Strake (aeronautics)

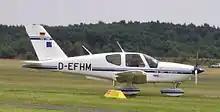
Socata TB-200 ventral strakes

One or two ventral strakes are sometimes positioned under the fuselage, as large vortex generators, to provide a better tail surfaces efficiency. Typical examples can be seen on the SOCATA TB family or the Lockheed F-104 Starfighter.